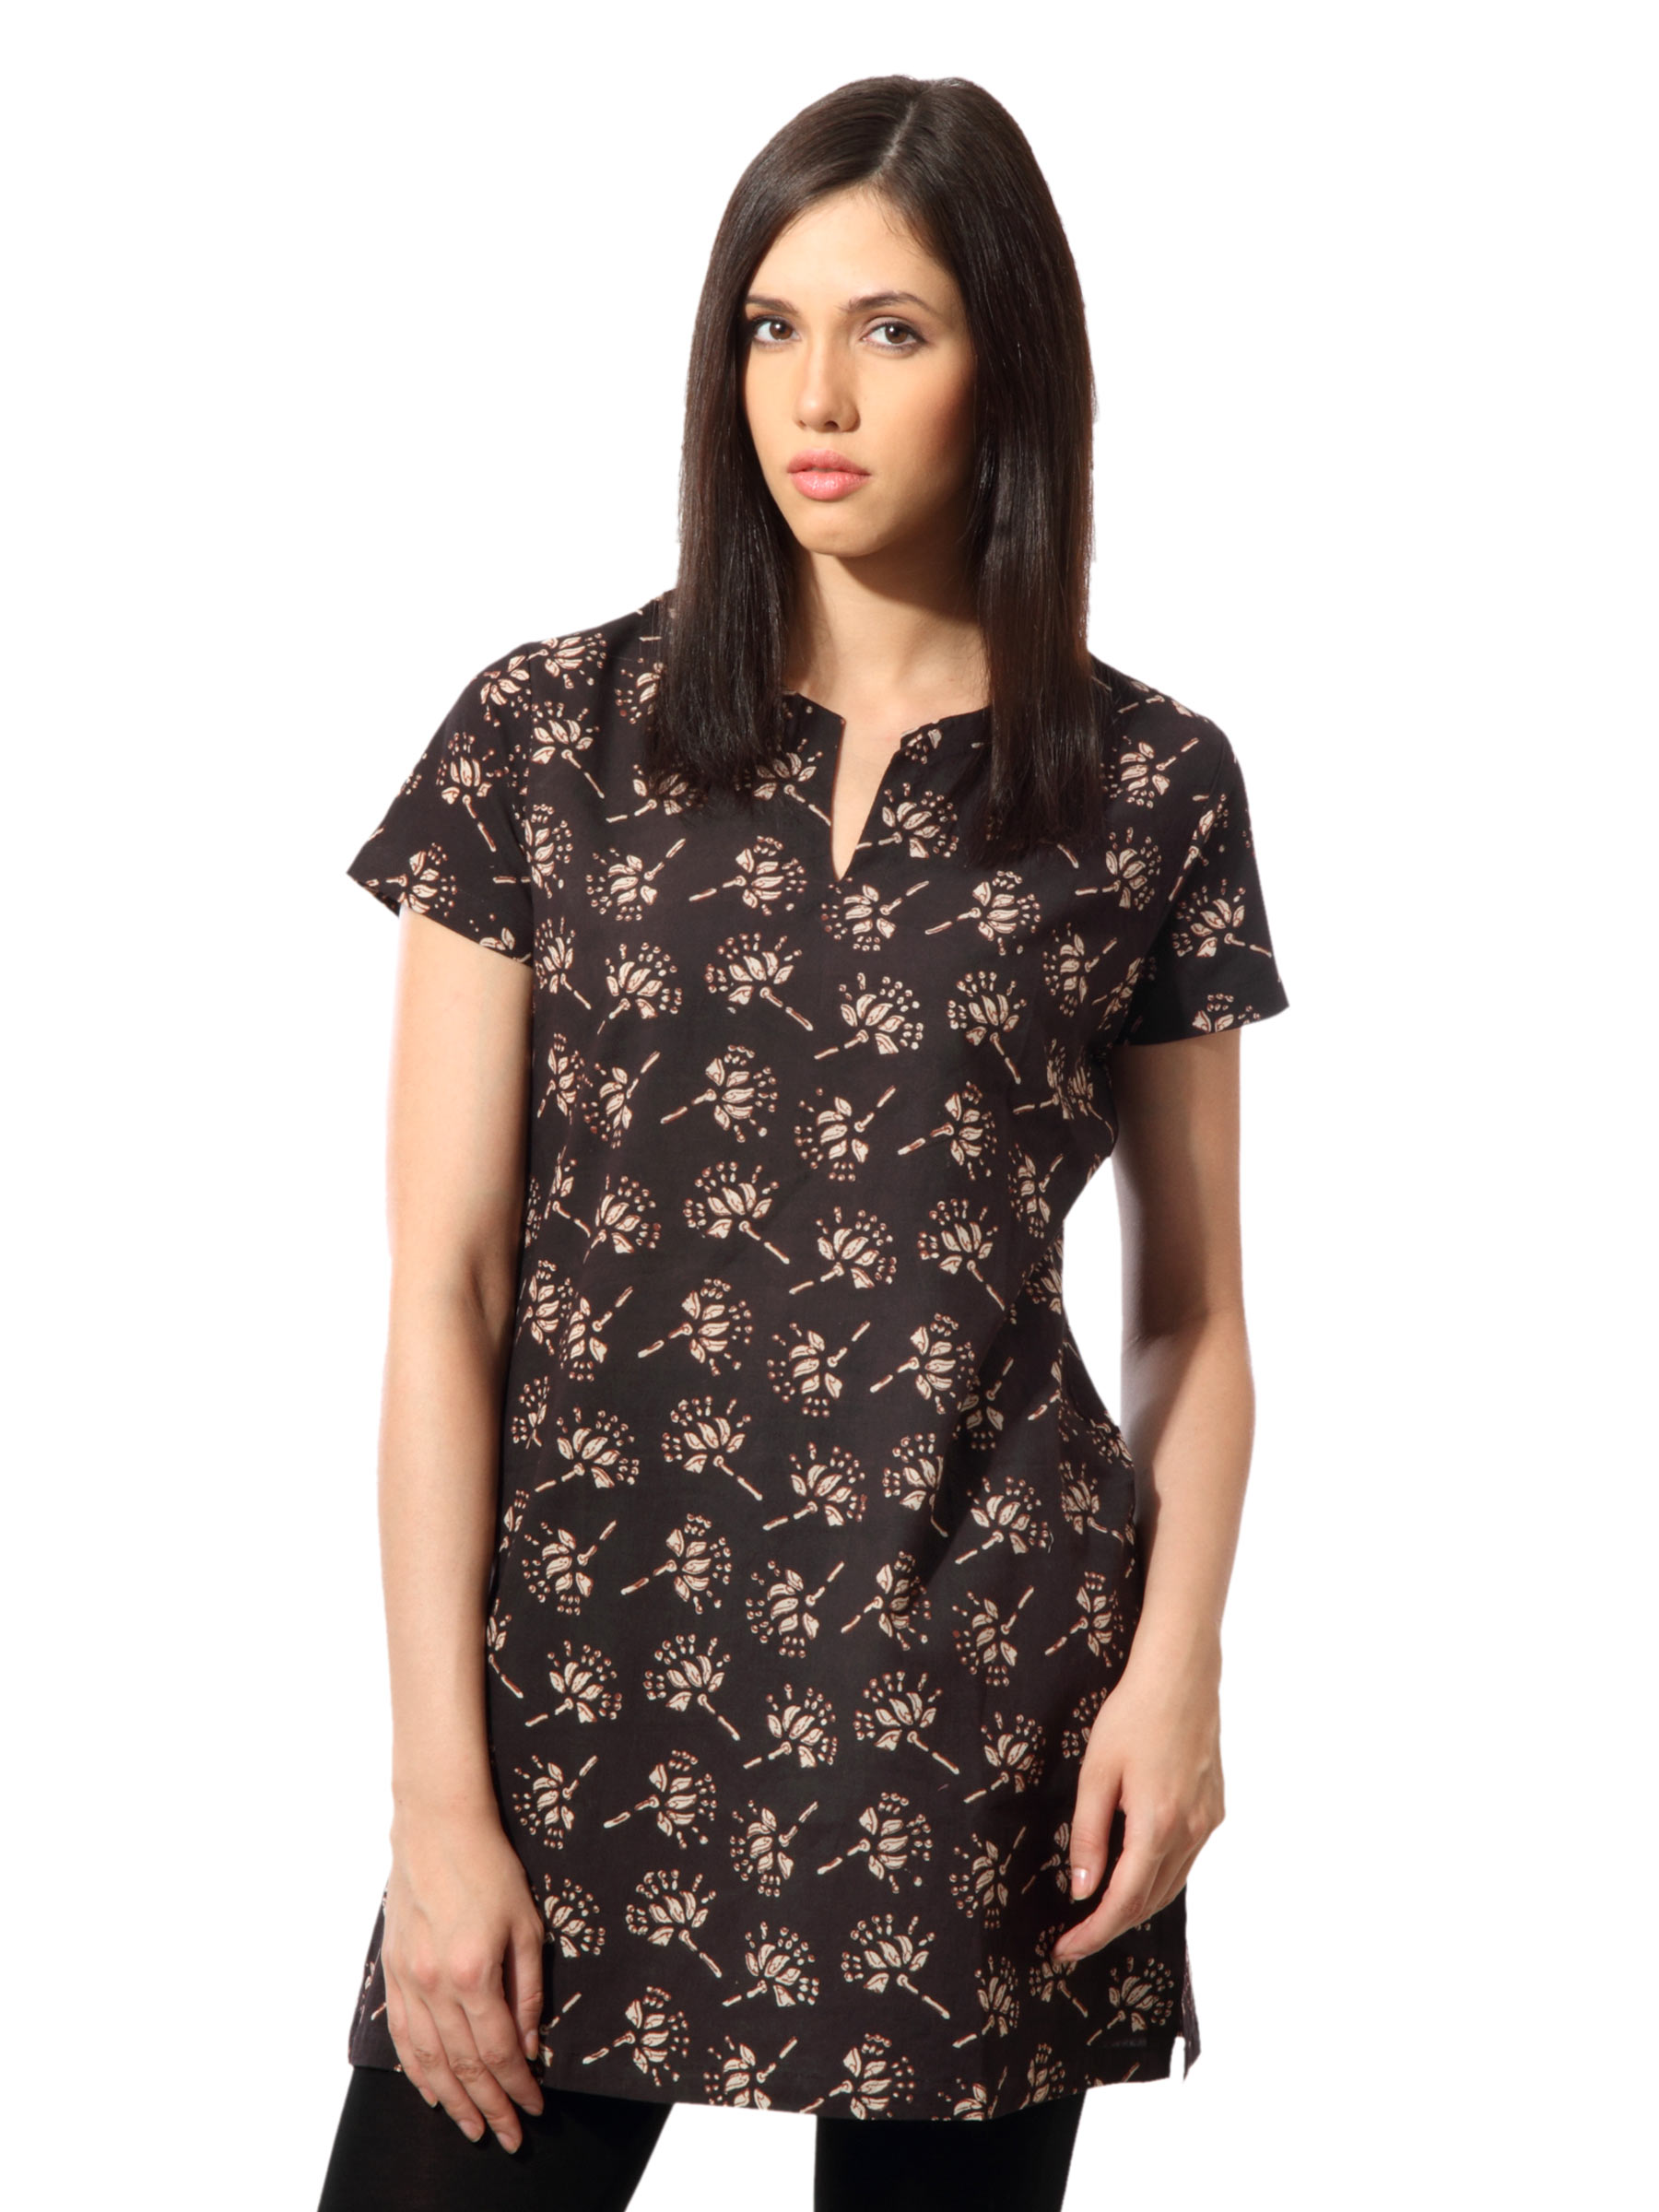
Fabindia Women Printed Dark Brown Kurtis
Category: Apparel / Topwear / Kurtis
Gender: Women
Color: Brown
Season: Summer 2012
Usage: Ethnic